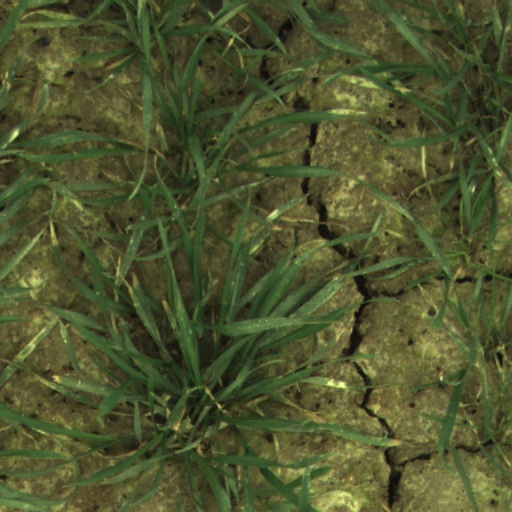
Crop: wheat